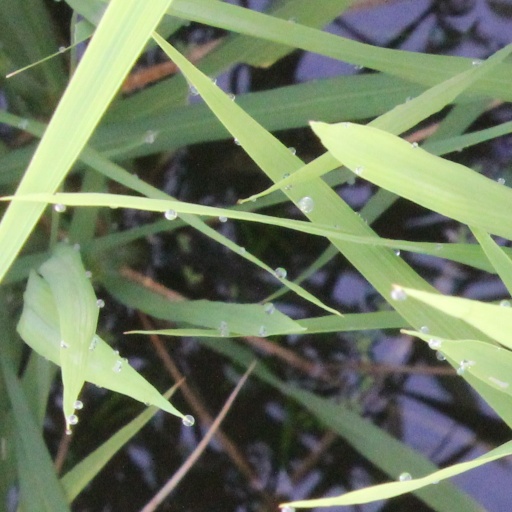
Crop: rice